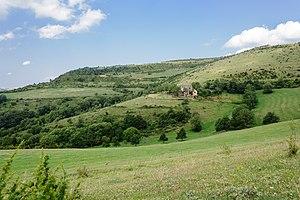
Vue d'ensemble du domaine rural d'Issenges à Bédouès (Lozère, France)
Le manoir d'Issenges est un château situé à Bédouès, en France.